Mark Schweiker

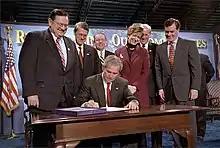
Schweiker, from the far right, watches as President George W. Bush signs the Brownfields Bill in 2002

Schweiker began preparing for the transition as acting governor on September 20, and was formally sworn in as Pennsylvania's 44th governor on the day of Ridge's resignation. By provision of the Pennsylvania Constitution, Robert Jubelirer, the President Pro Tempore of the State Senate, became lieutenant governor. This became a matter of controversy as Jubelirer retained his leadership position and seat in the State Senate.